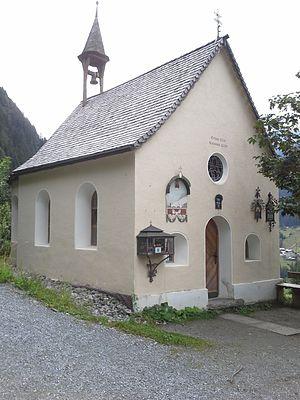
Rotwegkapelle Kappl Austria